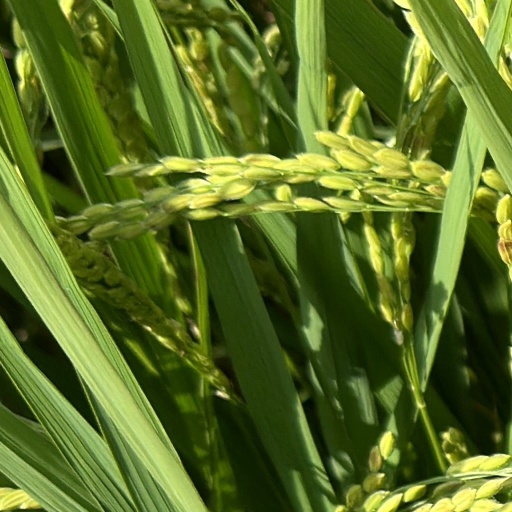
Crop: rice